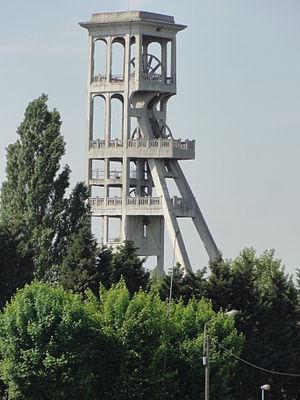
La Fosse Dutemple de la Compagnie des mines d'Anzin était un charbonnage constitué de deux puits situé à Valenciennes, Nord, Nord-Pas-de-Calais, France.
La fosse Dutemple de la Compagnie des mines d'Anzin est un ancien charbonnage du bassin minier du Nord-Pas-de-Calais, situé à Valenciennes. Deux puits sont entrepris en 1764 à l'ouest de la commune, mais ils sont abandonnés à cause des venues d'eau du Torrent d'Anzin. Le fonçage n'est repris qu'en 1826. Des cités sont bâties près de la fosse. Le puits nᵒ 1 est comblé en 1911. La fosse est détruite durant la Première Guerre mondiale, elle est reconstruite avec un chevalement en béton armé qui surplombe également le puits nᵒ 1, remblayé. La fosse cesse d'extraire le 18 mai 1940.
Trois-cent-cinquante-trois biens du bassin minier du Nord-Pas-de-Calais ont été inscrits sur la liste du patrimoine mondial de l'humanité le 30 juin 2012, lors de la trente-sixième session du comité du patrimoine mondial, organisé par l'Unesco du 24 juin au 6 juillet 2012 à Saint-Pétersbourg.
Cet article liste les puits de mine situés à Valenciennes, une commune du Nord, dans le bassin minier du Nord-Pas-de-Calais, en France.